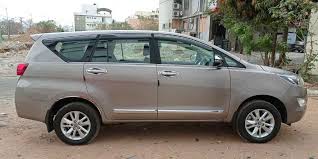
Label: noambulance